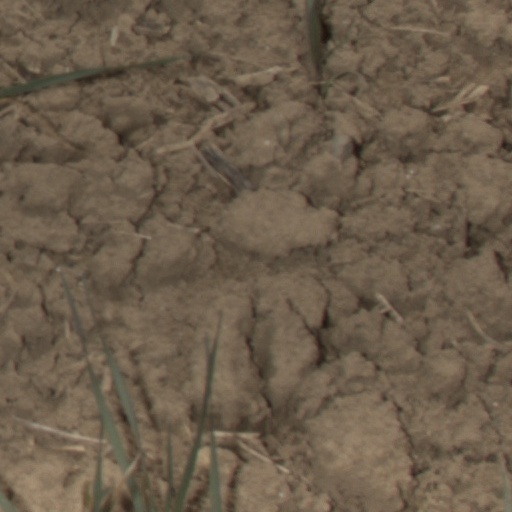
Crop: wheat